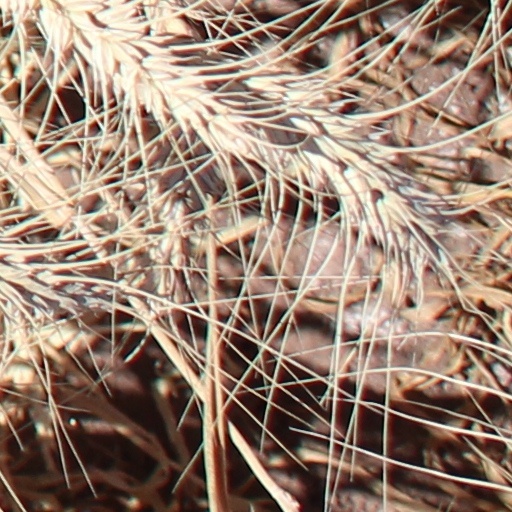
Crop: wheat